Boychukism

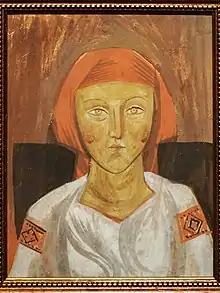
«Ukrainian woman», Mykhailo Boychuk, 1910-е гг.

Boychukism is a cultural and artistic phenomenon in the history of Ukrainian art of 1910–1930s, distinguished by its artistic monumental-synthetic style.